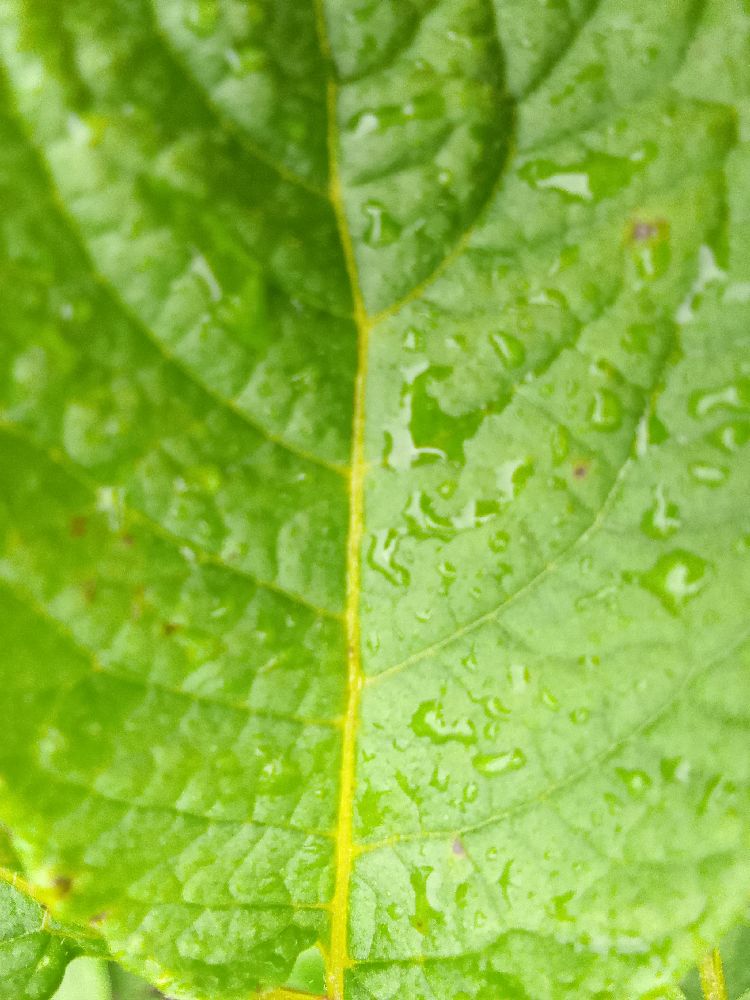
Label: Healthy